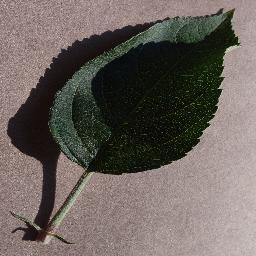
Label: Apple___healthy